The Star-Spangled Banner

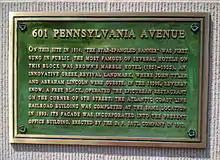
A commemorative plaque in Washington, D.C., marking the site at 601 Pennsylvania Avenue where "The Star-Spangled Banner" was first publicly sung

Key gave the poem to his brother-in-law Joseph H. Nicholson who saw that the words fit the popular melody "The Anacreontic Song", by English composer John Stafford Smith. This was the official song of the Anacreontic Society, an 18th-century gentlemen's club of amateur musicians in London. Nicholson took the poem to a printer in Baltimore, who anonymously made the first known broadside printing on September 17; of these, two known copies survive.